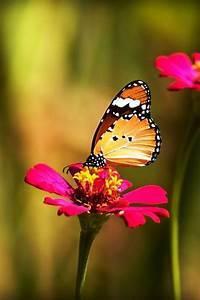
butterfly